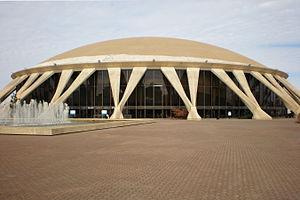
Le Norfolk Scope est une salle omnisports située à Norfolk, dans l'État de Virginie.